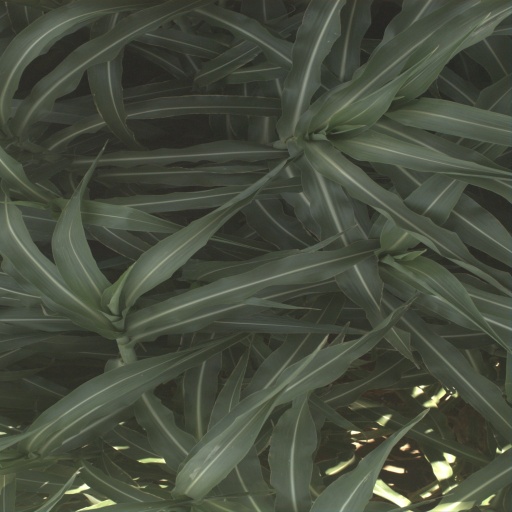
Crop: sorghum